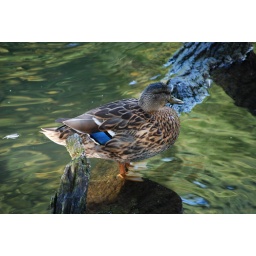
Female Mallard standing on branch in water 2